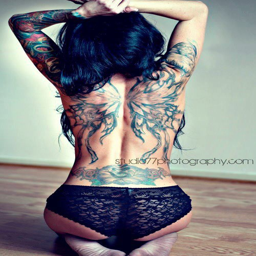
may very well be my next tattoo , the butterfly wings but with a bit of color